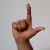
The image shows a hand gesture representing the letter 'L' in Indian Sign Language.